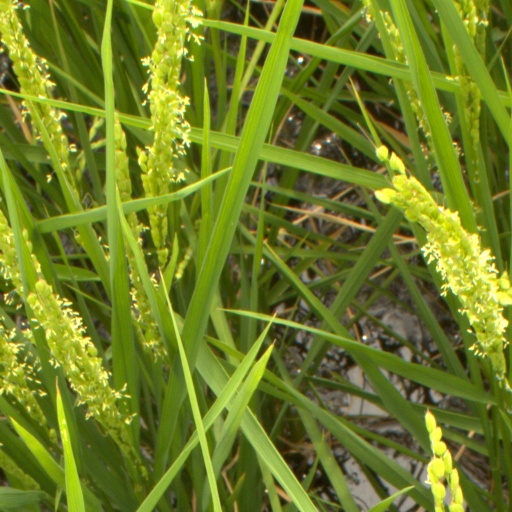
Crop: rice